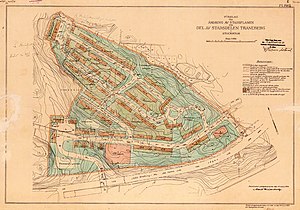
Byplanlægning i Sverige / Mellemkrigstid og modernisme
Organiseret byplanlægning i Sverige tog sin begyndelse under 1600-tallets første halvdel. I kraft af militære successer i trediveårskrigen havde Sverige fået en ledende stilling i Nordeuropa og en udvikling af stadsvæsnet blev set som en forudsætning for, at landet skulle kunne opfylde sin stormagtsrolle, både administrativt og med en imponerende ydre fremtoning. Ikke mindre end 50 byer grundlagdes derfor på denne tid.